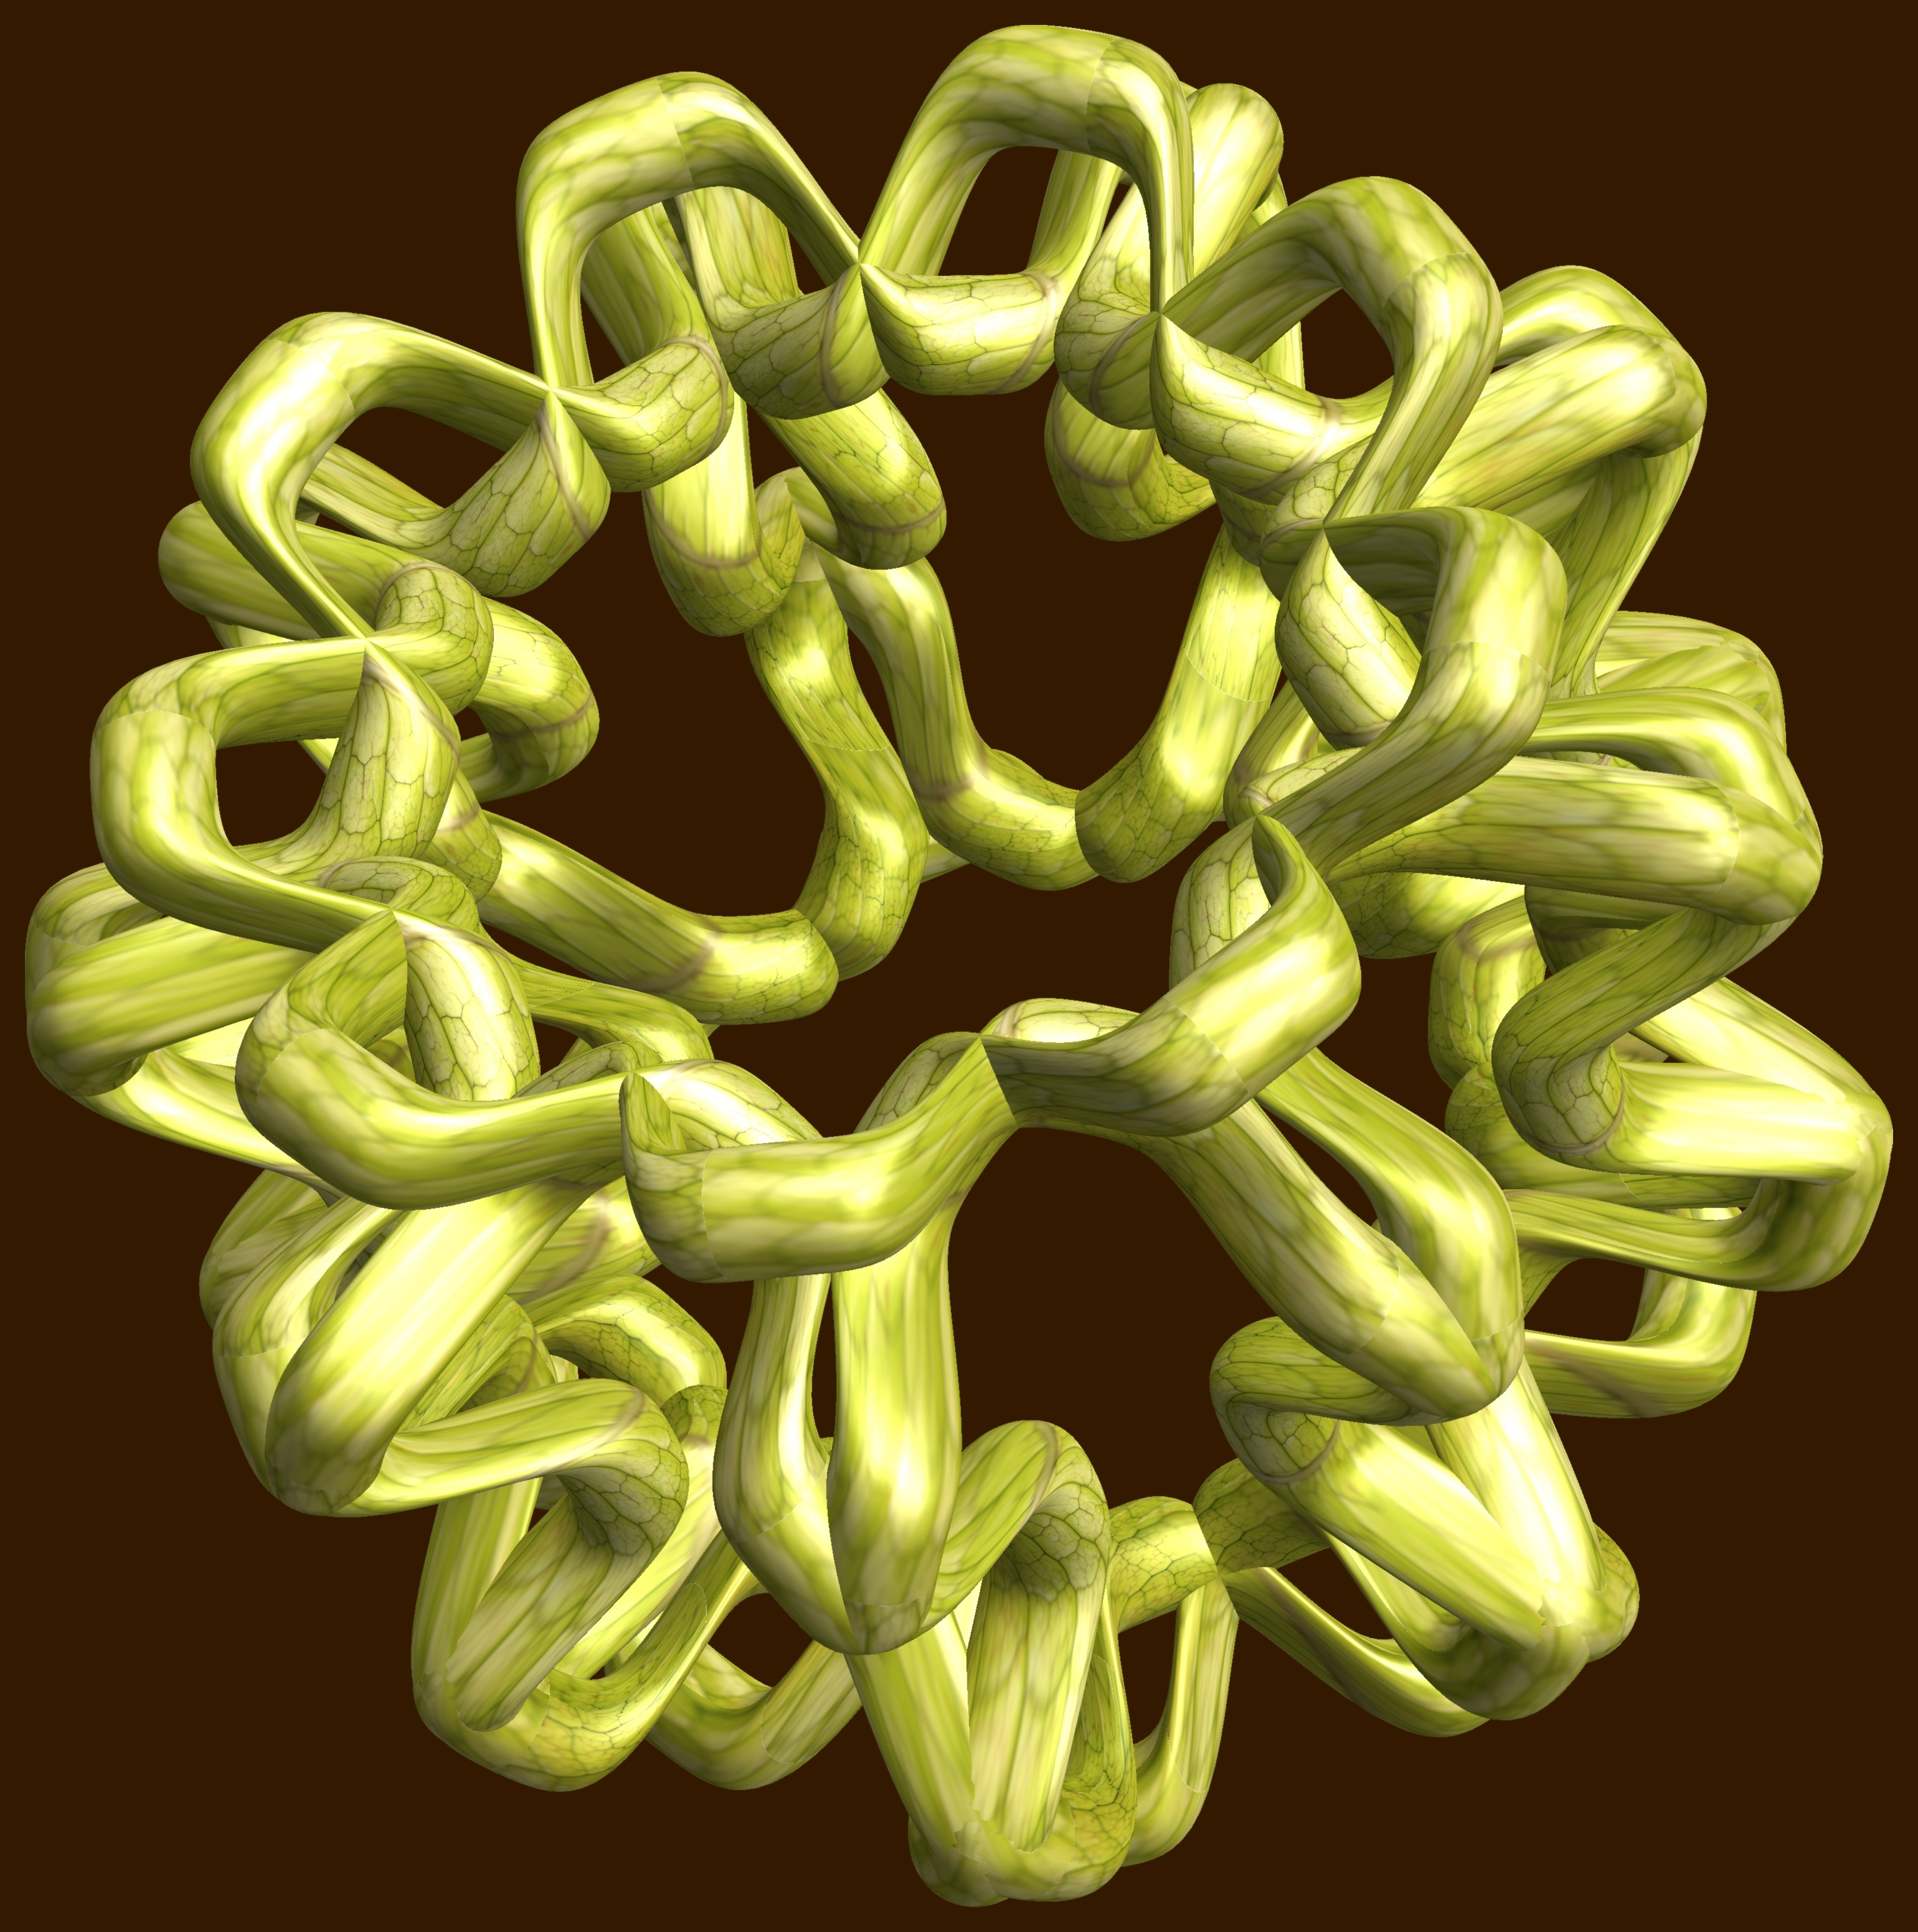
abstract, structure, texture, flower, pattern, green, geometry, yellow, sculpture, design, symmetry, 3d, graphic, shape, torus, mathematica, cg, parametricplot3d, code, program, algorithm, mapping, geometricsculpture, hexagram